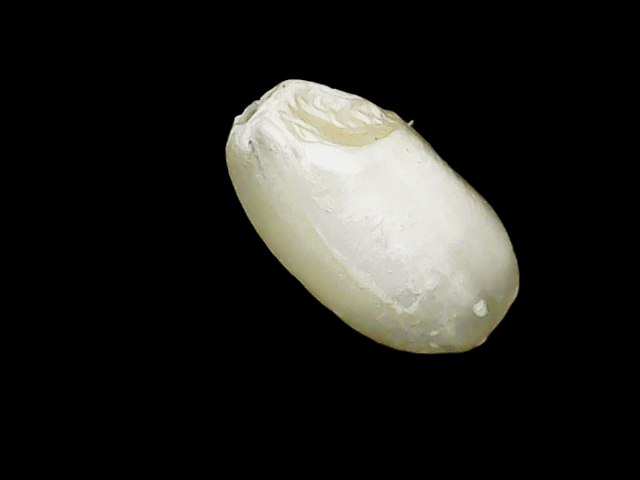
Rice variety: Binadhan8